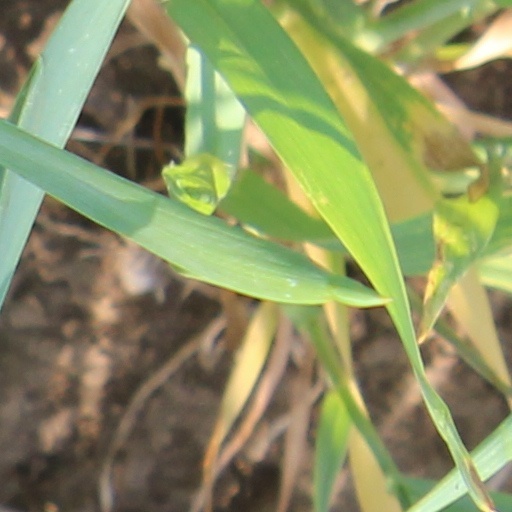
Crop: wheat